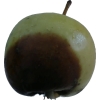
Label: Apple 12